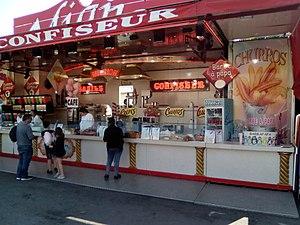
Foire du trône.
La Foire du Trône est une fête foraine parisienne, dans le 12ᵉ arrondissement, autrefois également appelée « Foire aux pains d’épices » avant son déplacement dans le bois de Vincennes. Son organisateur est la Mairie de Paris. Il s'agit de la plus grande fête foraine itinérante de France.